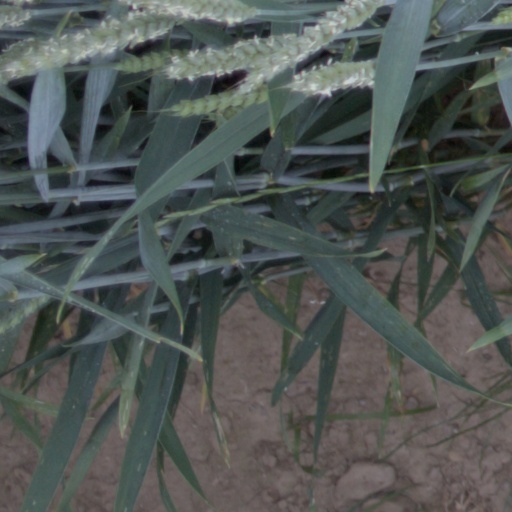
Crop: wheat